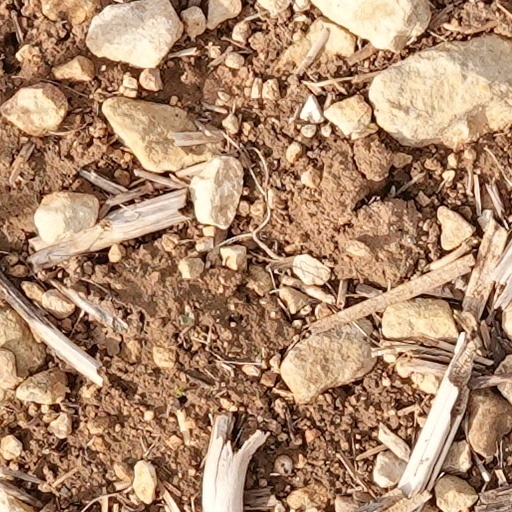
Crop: wheat